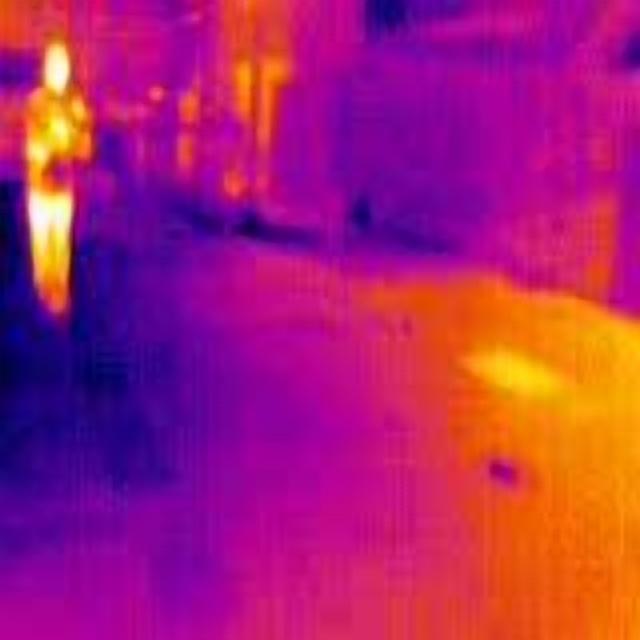
Detected objects:
label: person